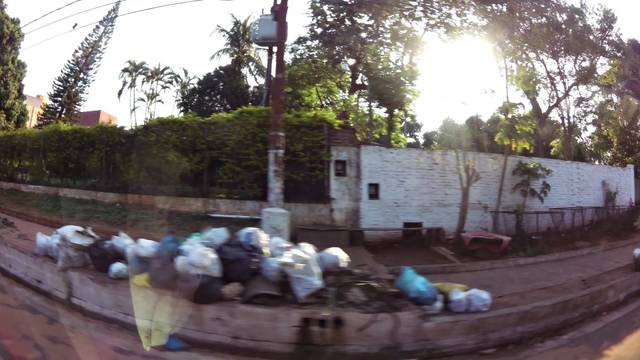
Region: Paraguay
Coordinates: -25.343, -57.592